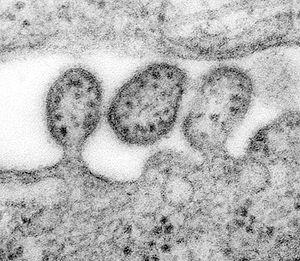
Le virus Lassa, encore appelé virus de Lassa, est l'agent infectieux à l'origine, chez l'homme, de la fièvre de Lassa, fièvre hémorragique endémique d'Afrique de l'Ouest où, bien qu'elle ait un taux de létalité moyen de l'ordre de 1 %, elle est à l'origine d'épidémies meurtrières en raison de sa prévalence élevée — 300 000 à 500 000 cas résultant en 5 000 morts chaque année dans la région. Il s'agit d'un virus à ARN monocaténaire de polarité ambisens à génome bisegmenté appartenant à la famille des Arenaviridae, genre Mammarenavirus. Son réservoir naturel est Mastomys natalensis, ou rat africain commun, distribué à travers toute l'Afrique subsaharienne.
Les virus du genre Arenavirus sont un groupe de virus de la famille des arenaviridae connus pour être les agents de plusieurs fièvres hémorragiques foudroyantes comme :
La famille des Arenaviridae est une famille de virus qui appartiennent au groupe V et qui comprend en particulier :